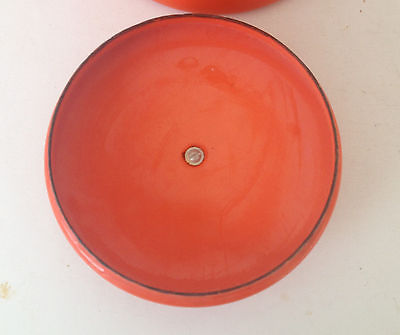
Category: kettle